Joe Osmanski

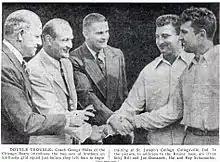
Osmanski (center) and his brother Bill (far left) with George Halas (center left), and fellow brothers Raymond and Harold Schumacher

Joseph Charles Osmanski (December 26, 1917 – July 24, 1993) was an American football fullback in the National Football League (NFL) for the Chicago Bears and New York Bulldogs. He played college football at the College of the Holy Cross and was drafted in the 18th round of the 1941 NFL draft by the Washington Redskins.